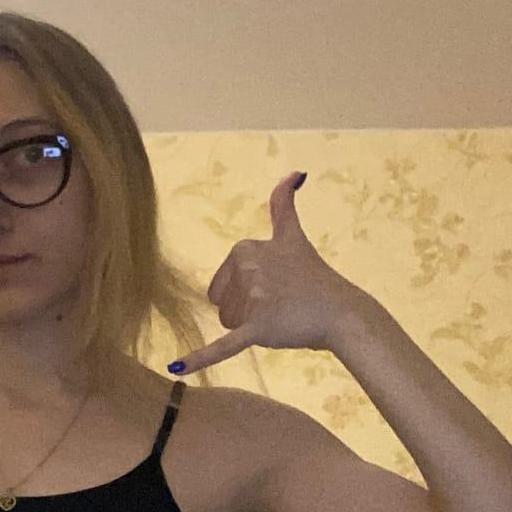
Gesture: call